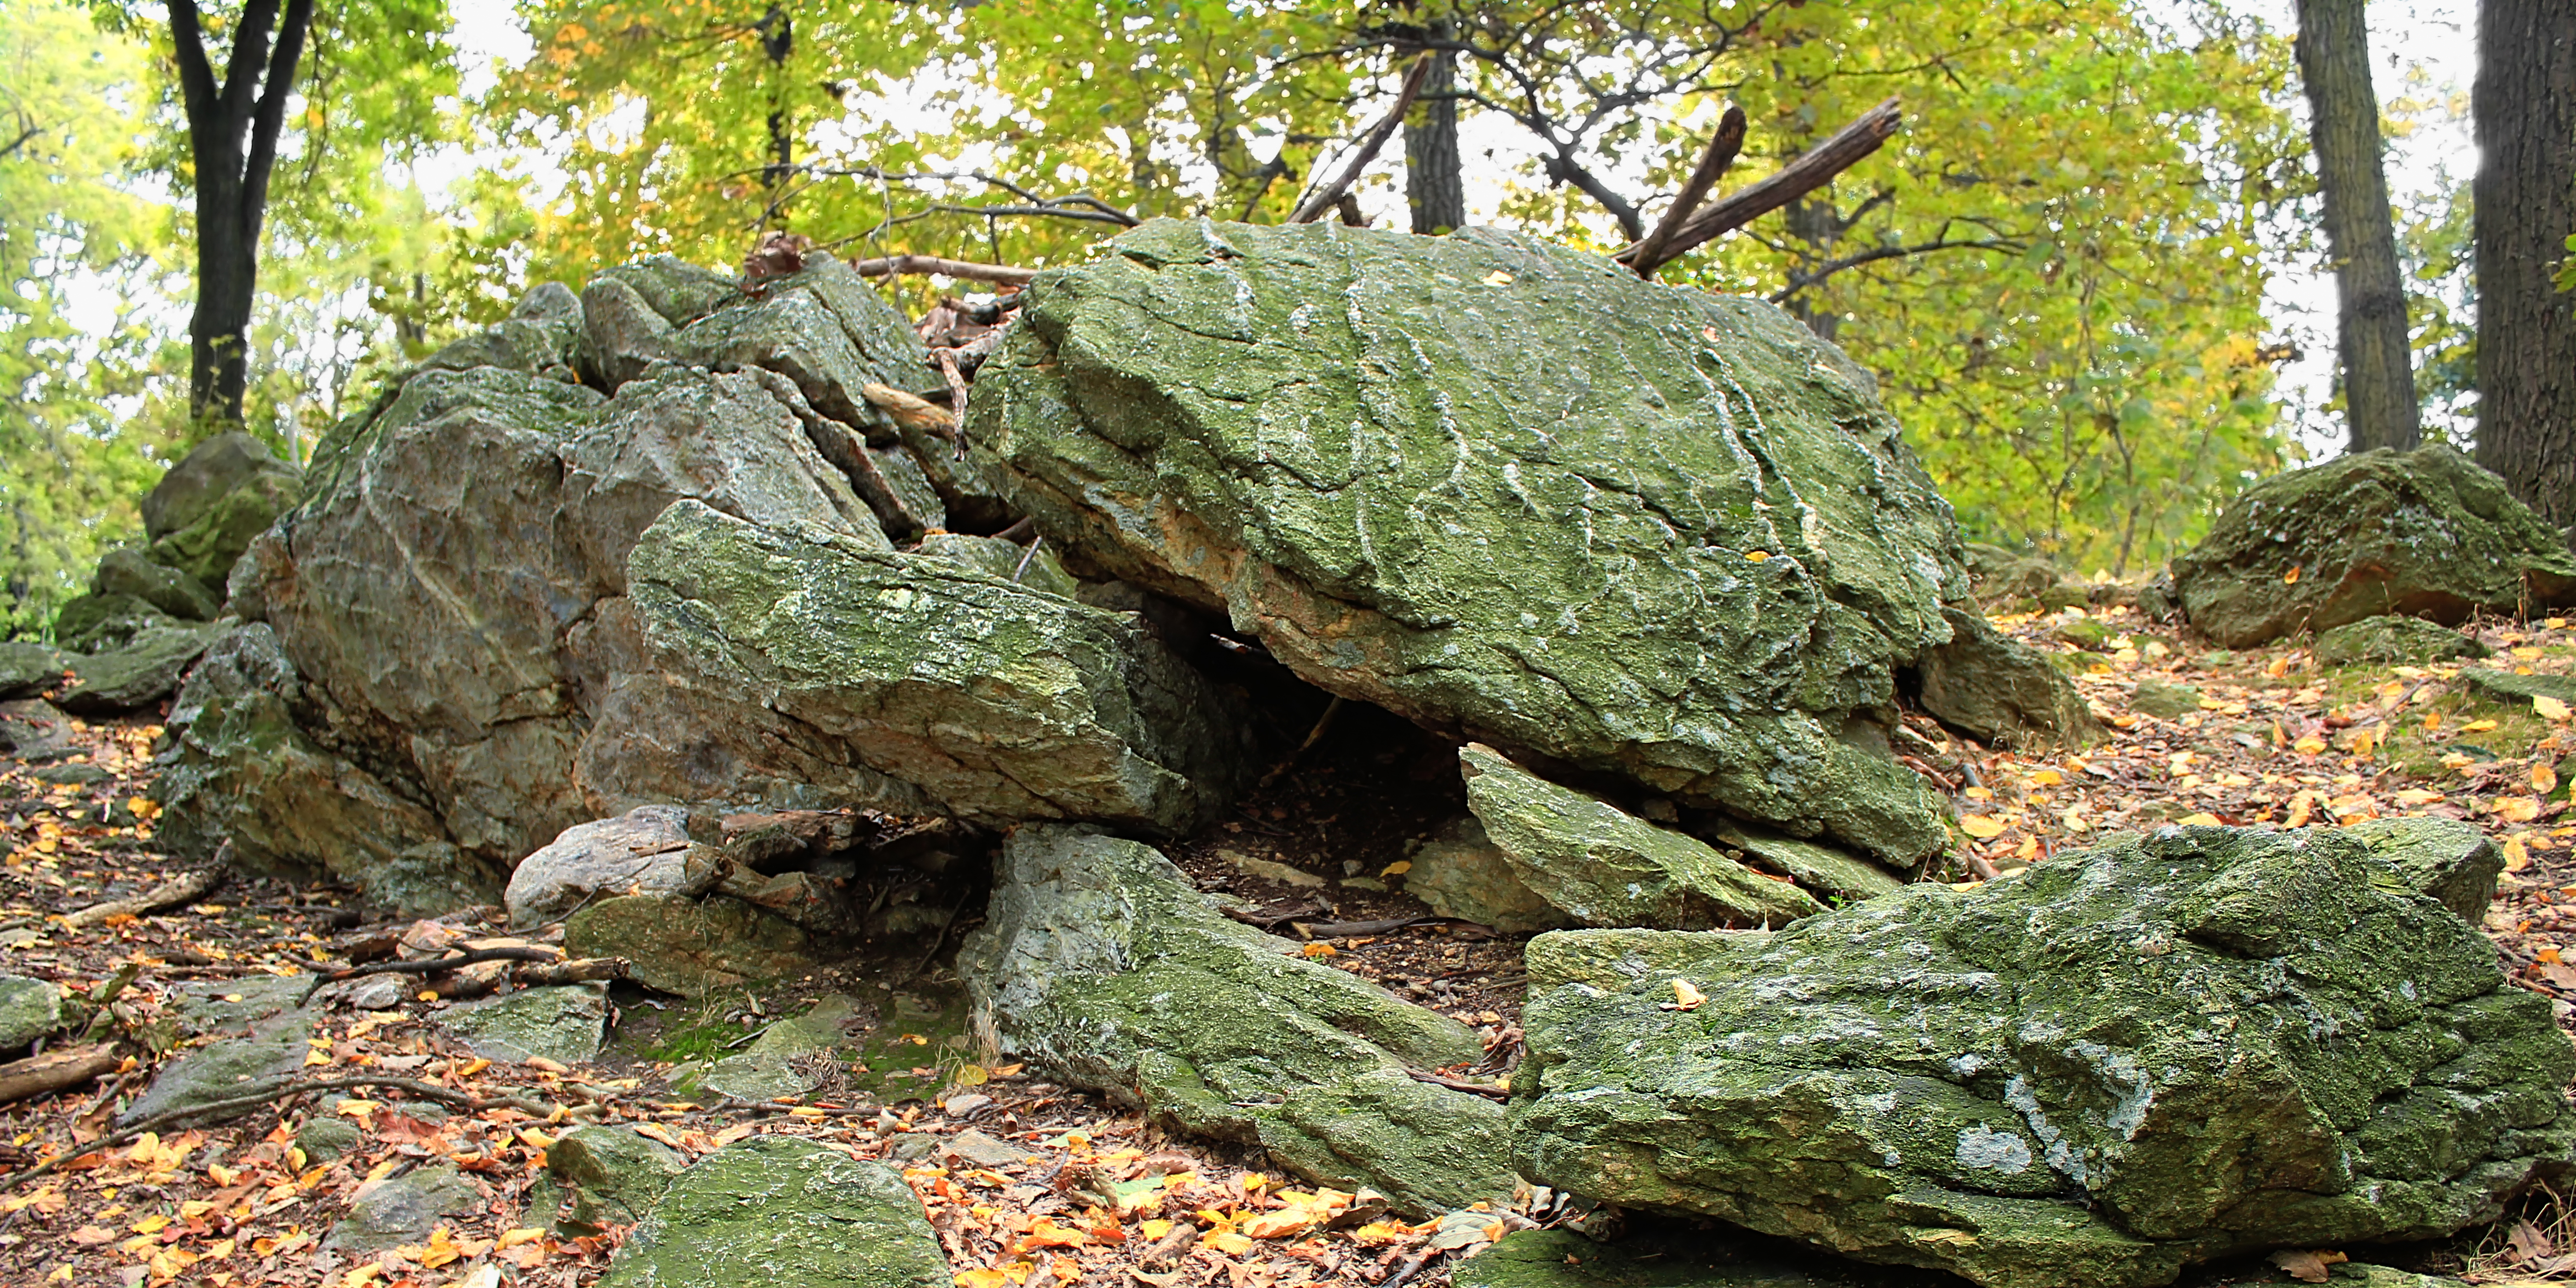
tree, forest, rock, wilderness, plant, leaf, flower, trunk, green, autumn, botany, garden, flora, trees, rocks, creativecommons, deciduous, pennsylvania, leaflitter, boulders, boulder, yorkcounty, hilltoptrail, samuelslewisstatepark, woodland, natural environment, land plant